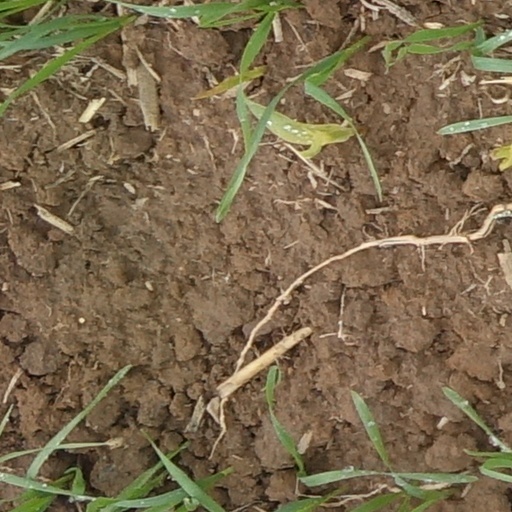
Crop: wheat